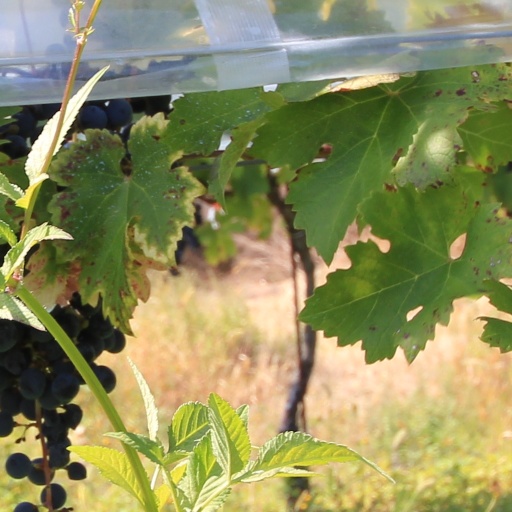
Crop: grape